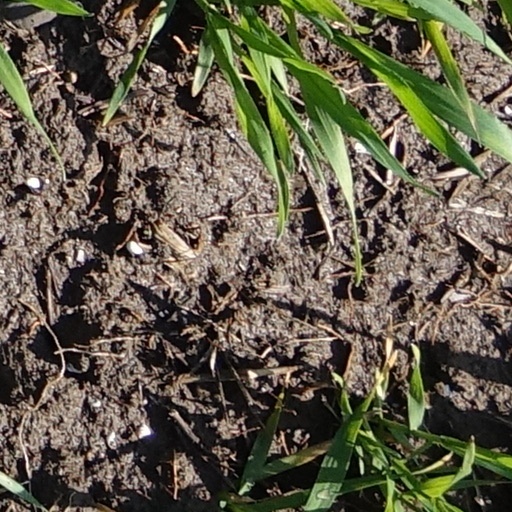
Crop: wheat